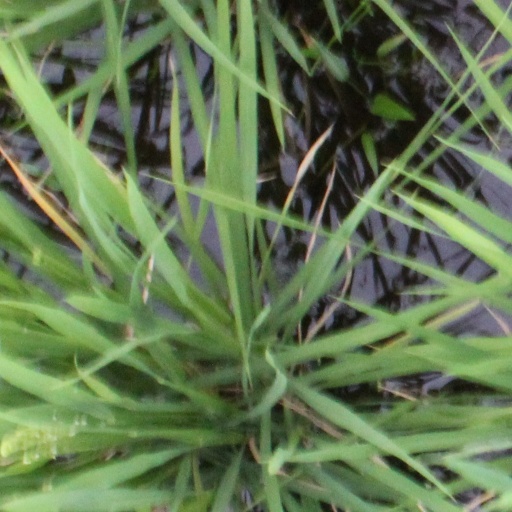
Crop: rice